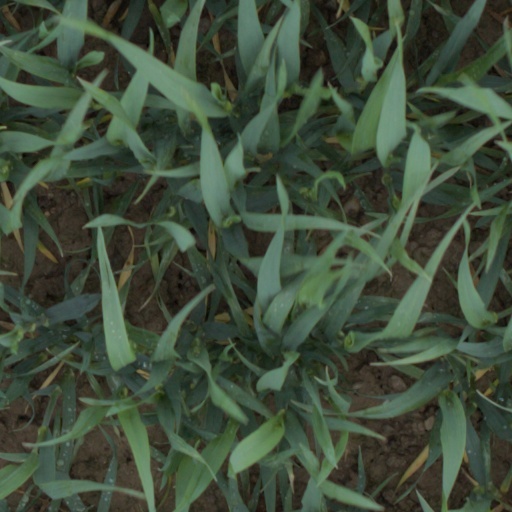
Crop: wheat